Valley network (Mars)

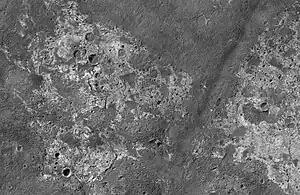
Finer scale valley networks near Candor Chasma, seen by HiRISE (click to zoom). Field of view is roughly 3.5 km across. Surface the valleys are cut into appears to be eroding back.

Valley networks are very strongly concentrated in the cratered southern uplands of Mars. The Hesperian-age lava plains of the northern hemisphere are in general almost entirely undissected. However, there are significant numbers of exceptions to this generalization - in particular, many of the Hesperian and younger volcanoes carry networks, as well as several other areas. These valleys also appear qualitatively "fresher" and less degraded than those in the highlands (e.g., Nanedi Vallis).